505th Infantry Regiment (United States)

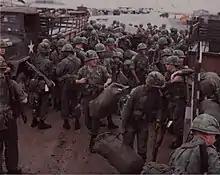
Members of Company "C", 1st Battalion, 505th Airborne Infantry board trucks after arriving at Chu Lai Air Base, 23 February 1968

Less than a year later, on 12 February 1968, the 3rd Brigade was alerted for deployment to South Vietnam in response to the Tet Offensive. Many members of the 3rd Brigade had recently returned from Vietnam and were not required, by the Army's own regulations, to return so soon if they did not wish to do so. About two-thirds of those eligible accepted transfers out of the brigade, which was back-filled from other units in the Division. The brigade deployed on "temporary change of station" orders with the expectation that it would return to Fort Bragg after the Tet emergency was resolved. When it was decided to retain the brigade in Vietnam its status was changed to "permanent change of station" and all soldiers who had deployed with the brigade were given the option of continuing to serve a full tour in Vietnam or to return to Fort Bragg. Most (except for junior officers and junior enlisted men) had already served at least one combat tour and opted to return to CONUS. The brigade was then filled with replacements from across USARV and from CONUS. Most replacements were not airborne qualified and the brigade eventually became "Airborne" in name only – just as the 101st Airborne Division and the 1st Airborne Brigade of the 1st Cavalry Division had already done during Vietnam service.